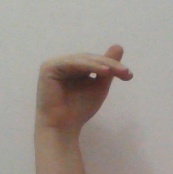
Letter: khaa